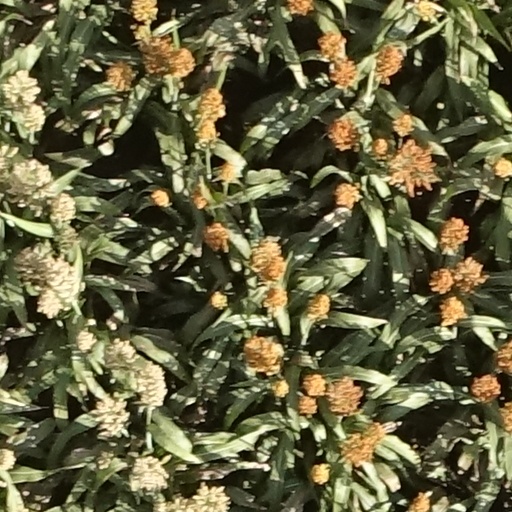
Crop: sorghum